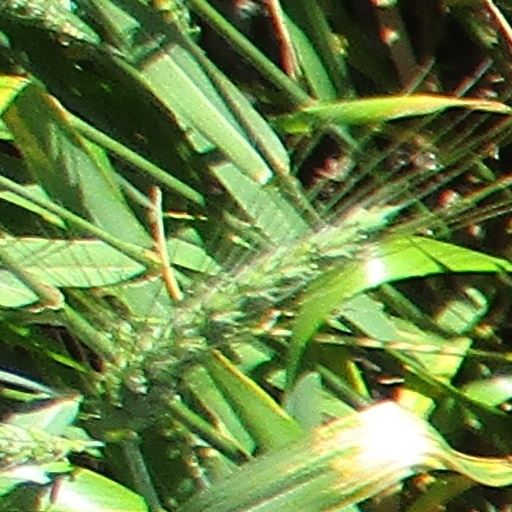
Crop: wheat